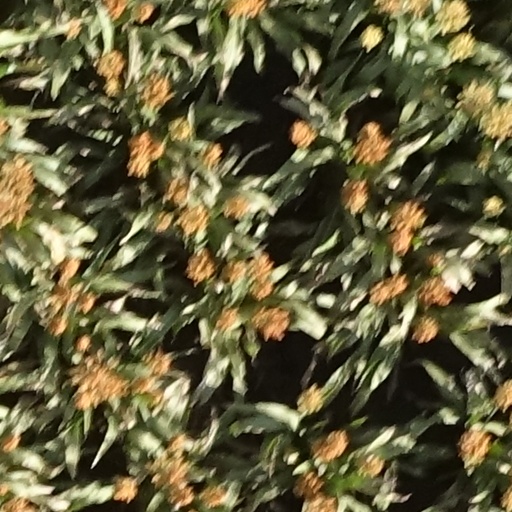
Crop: sorghum